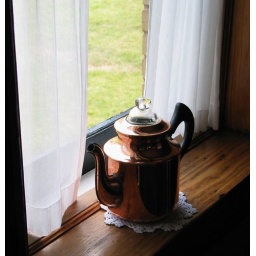
this teapot was sitting in a window of the lighthouse keeper's house, at Split Rock Lighthouse